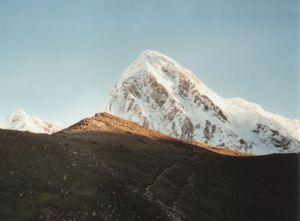
Le Kala Patthar ou Kala Pattar, littéralement « roche noire » en népalais et en hindi, est un point situé sur l'arête sud du Pumori, au Népal. D'une hauteur de culminance d'environ 10 mètres, ce n'est pas un sommet à proprement parler, mais son ascension est très prisée car offrant un point de vue facilement accessible et particulièrement bon sur le versant sud de l'Everest.